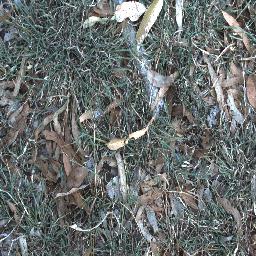
Label: negative